Deputy Dawg

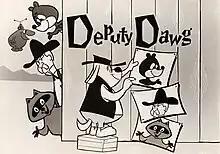
Deputy Dawg

Deputy Dawg is a Terrytoons cartoon character, featured in the animated television series of the same name that aired from 1960 to 1964.